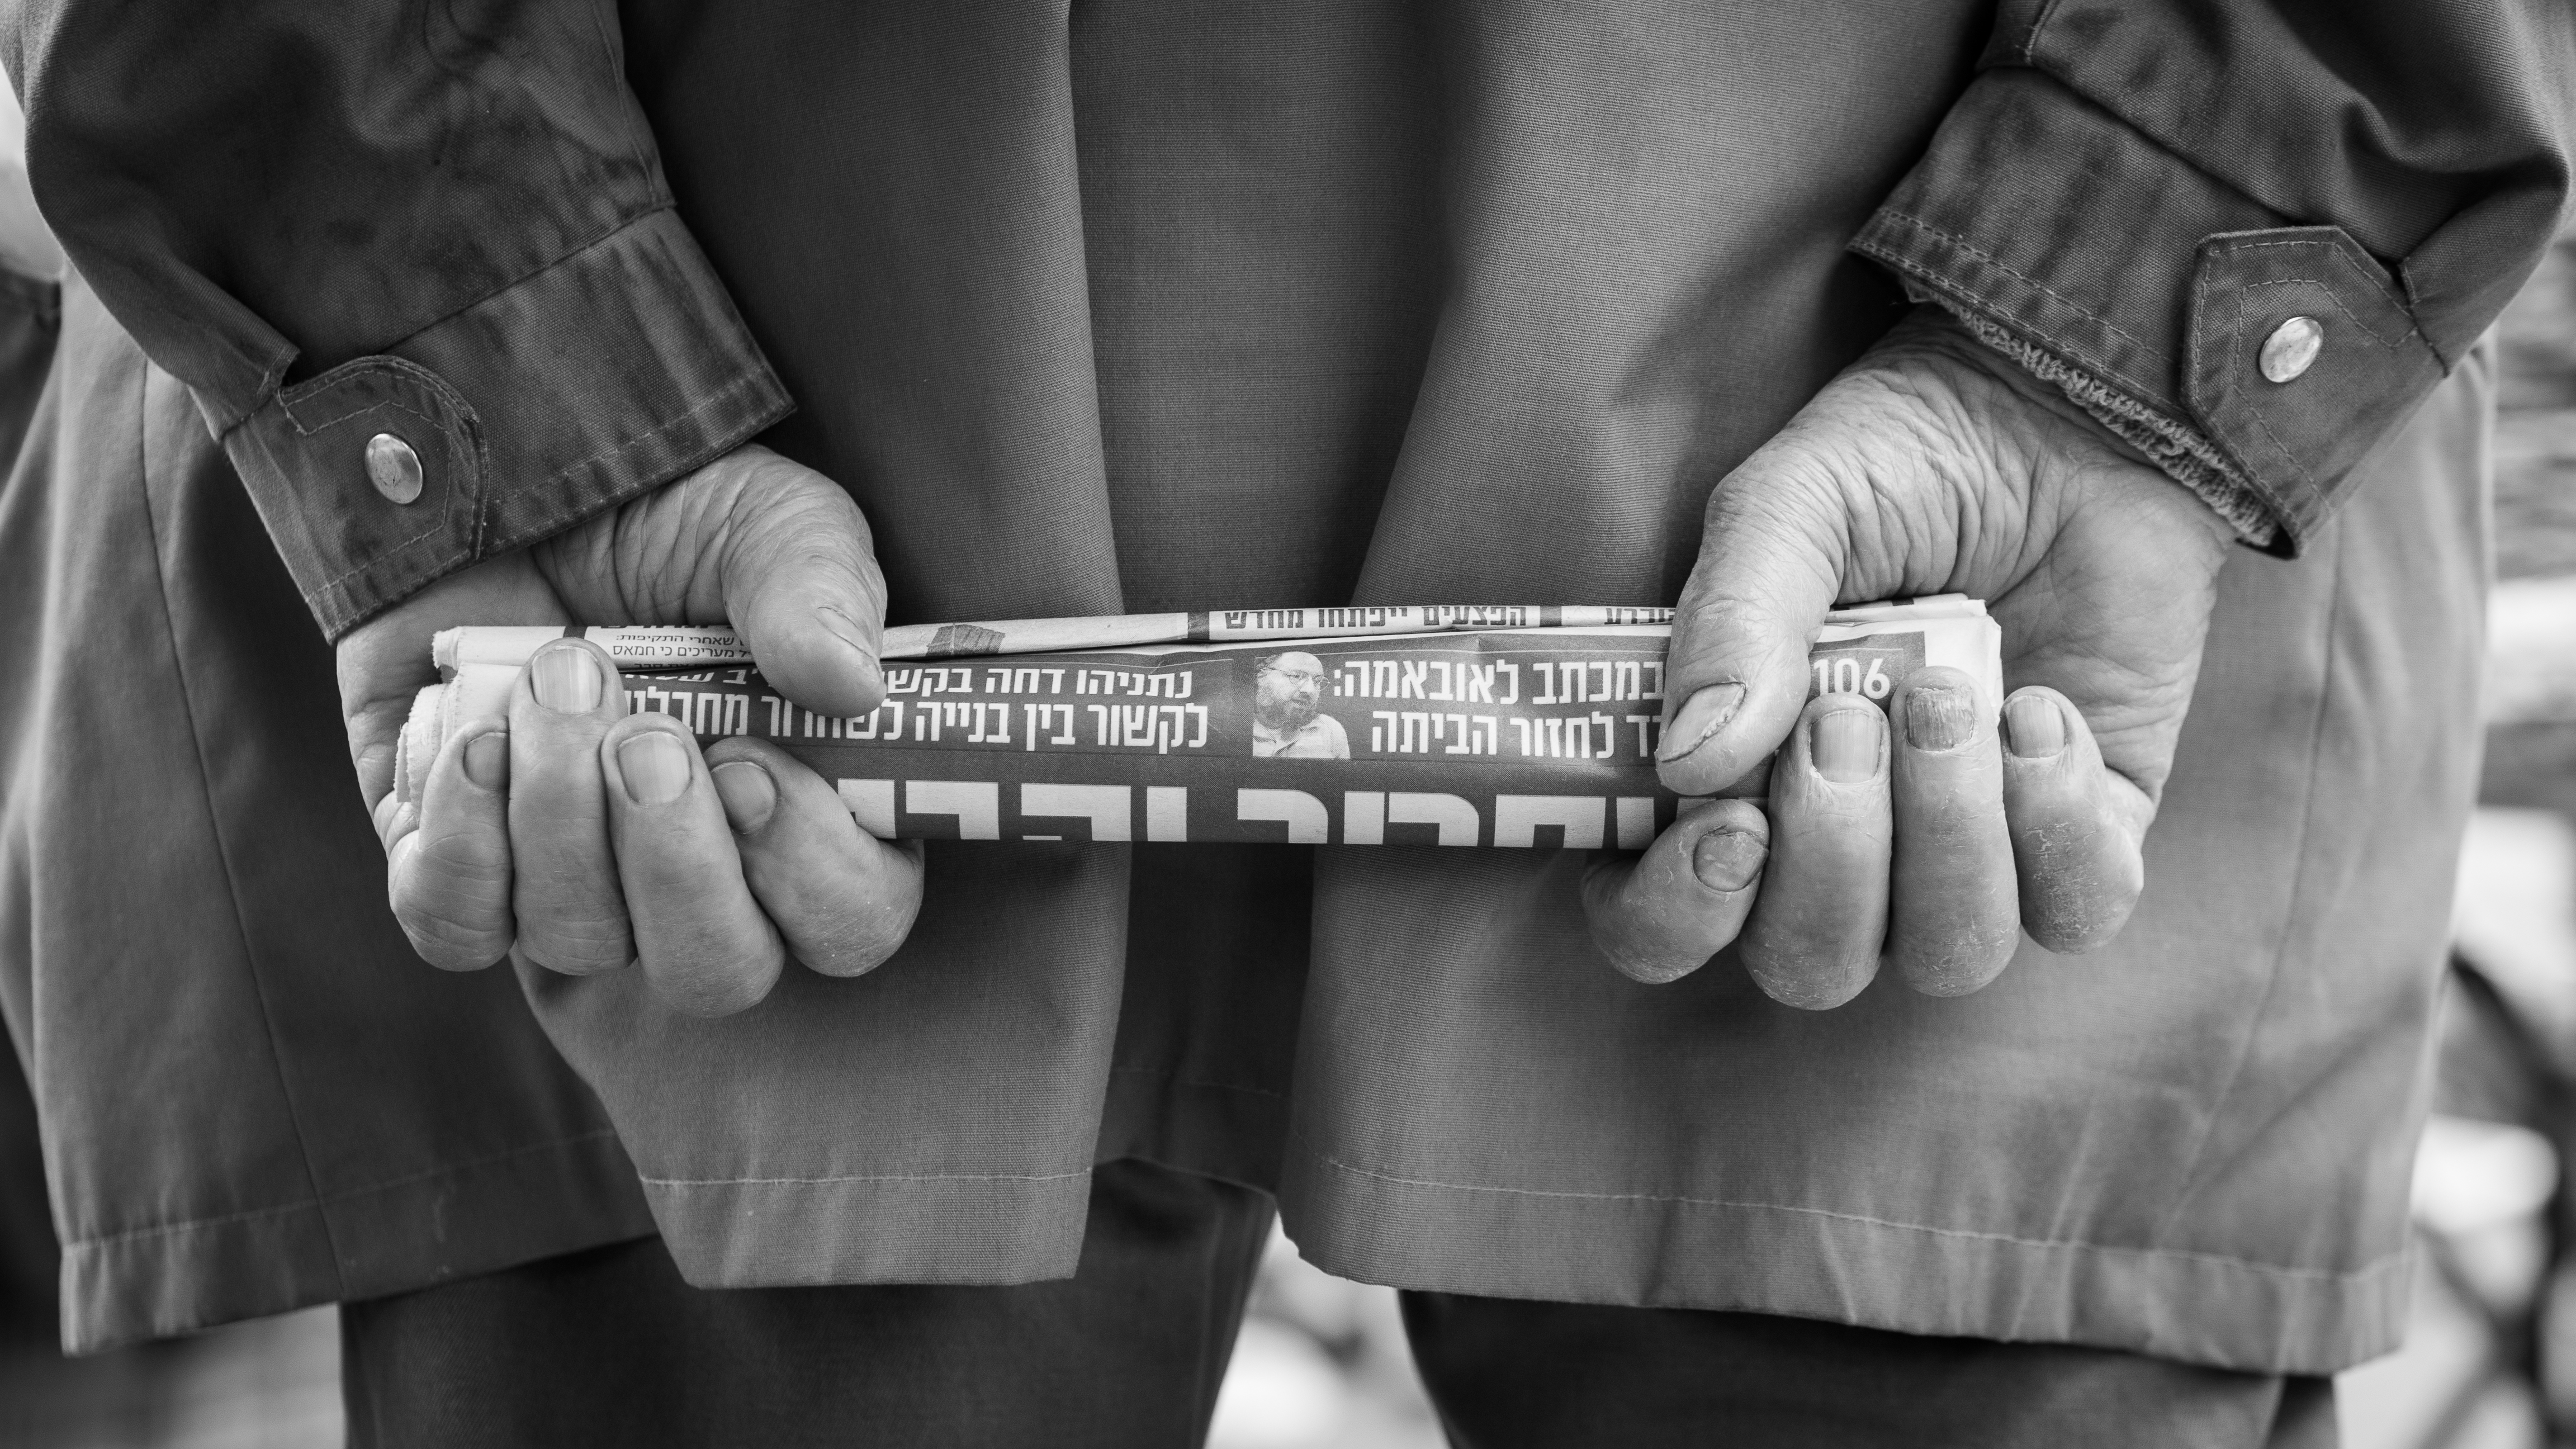
hand, man, person, black and white, white, street, photography, ebook, finger, training, black, monochrome, arm, close up, streetphotography, flickr, thomas, video, olympus, photograph, omd, fuji, leica, monochrom, leuthard, hcb, thomasleuthard, sense, monochrome photography